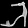
Label: Sandal